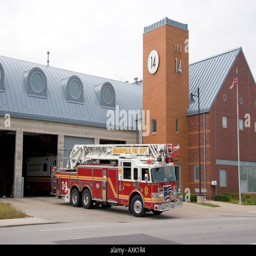
fire truck leaving the station